MS Borgestad

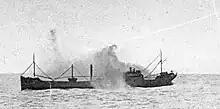

The ship was travelling east across the Atlantic towards England and the convoy's destination, Liverpool. The convoy was without a military escort and "Borgestad" was in the front line of the convoy. "Borgestad" was armed with a single gun, which was manned. The ship headed straight for the German cruiser and fired relentlessly, even though they knew that the target could not be reached with a small anti-submarine gun.